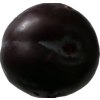
Label: plum